Music

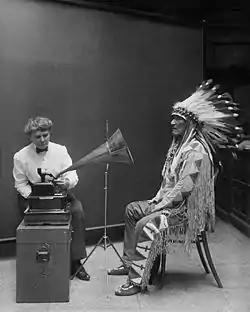
Ethnomusicologist Frances Densmore at the Smithsonian Institution in 1916 where she was recording Blackfoot chief Mountain Chief for the Bureau of American Ethnology. In this picture, Mountain Chief is listening to a recording.

Since the 20th century, live music can be broadcast over the radio, television or the Internet, or recorded and listened to on a CD player or MP3 player.